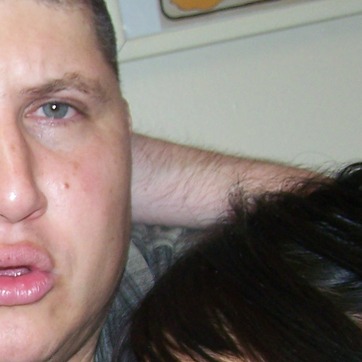
Material: skin